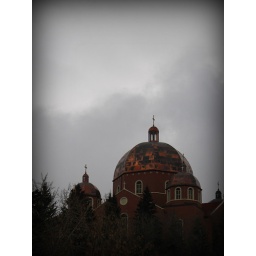
dome church in bridge land